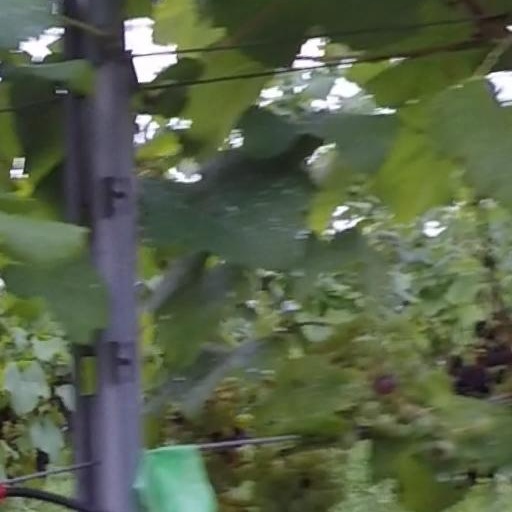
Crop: grape